New River Company

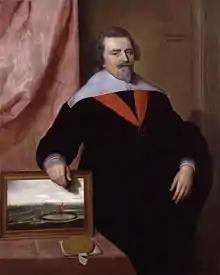
Sir John Backhouse, a founding member of the New River Company. The Round Pond, the company's first reservoir, can be seen in the painting he rests his hand on.

The New River Company, formally The Governor and Company of the New River brought from Chadwell and Amwell to London, was a privately owned water supply company in London, England, originally formed around 1609 and incorporated in 1619 by royal charter. Founded by Hugh Myddelton with the involvement of King James I, it was one of the first joint-stock utility companies, and paved the way for large-scale private investment in London's water infrastructure in the centuries which followed.